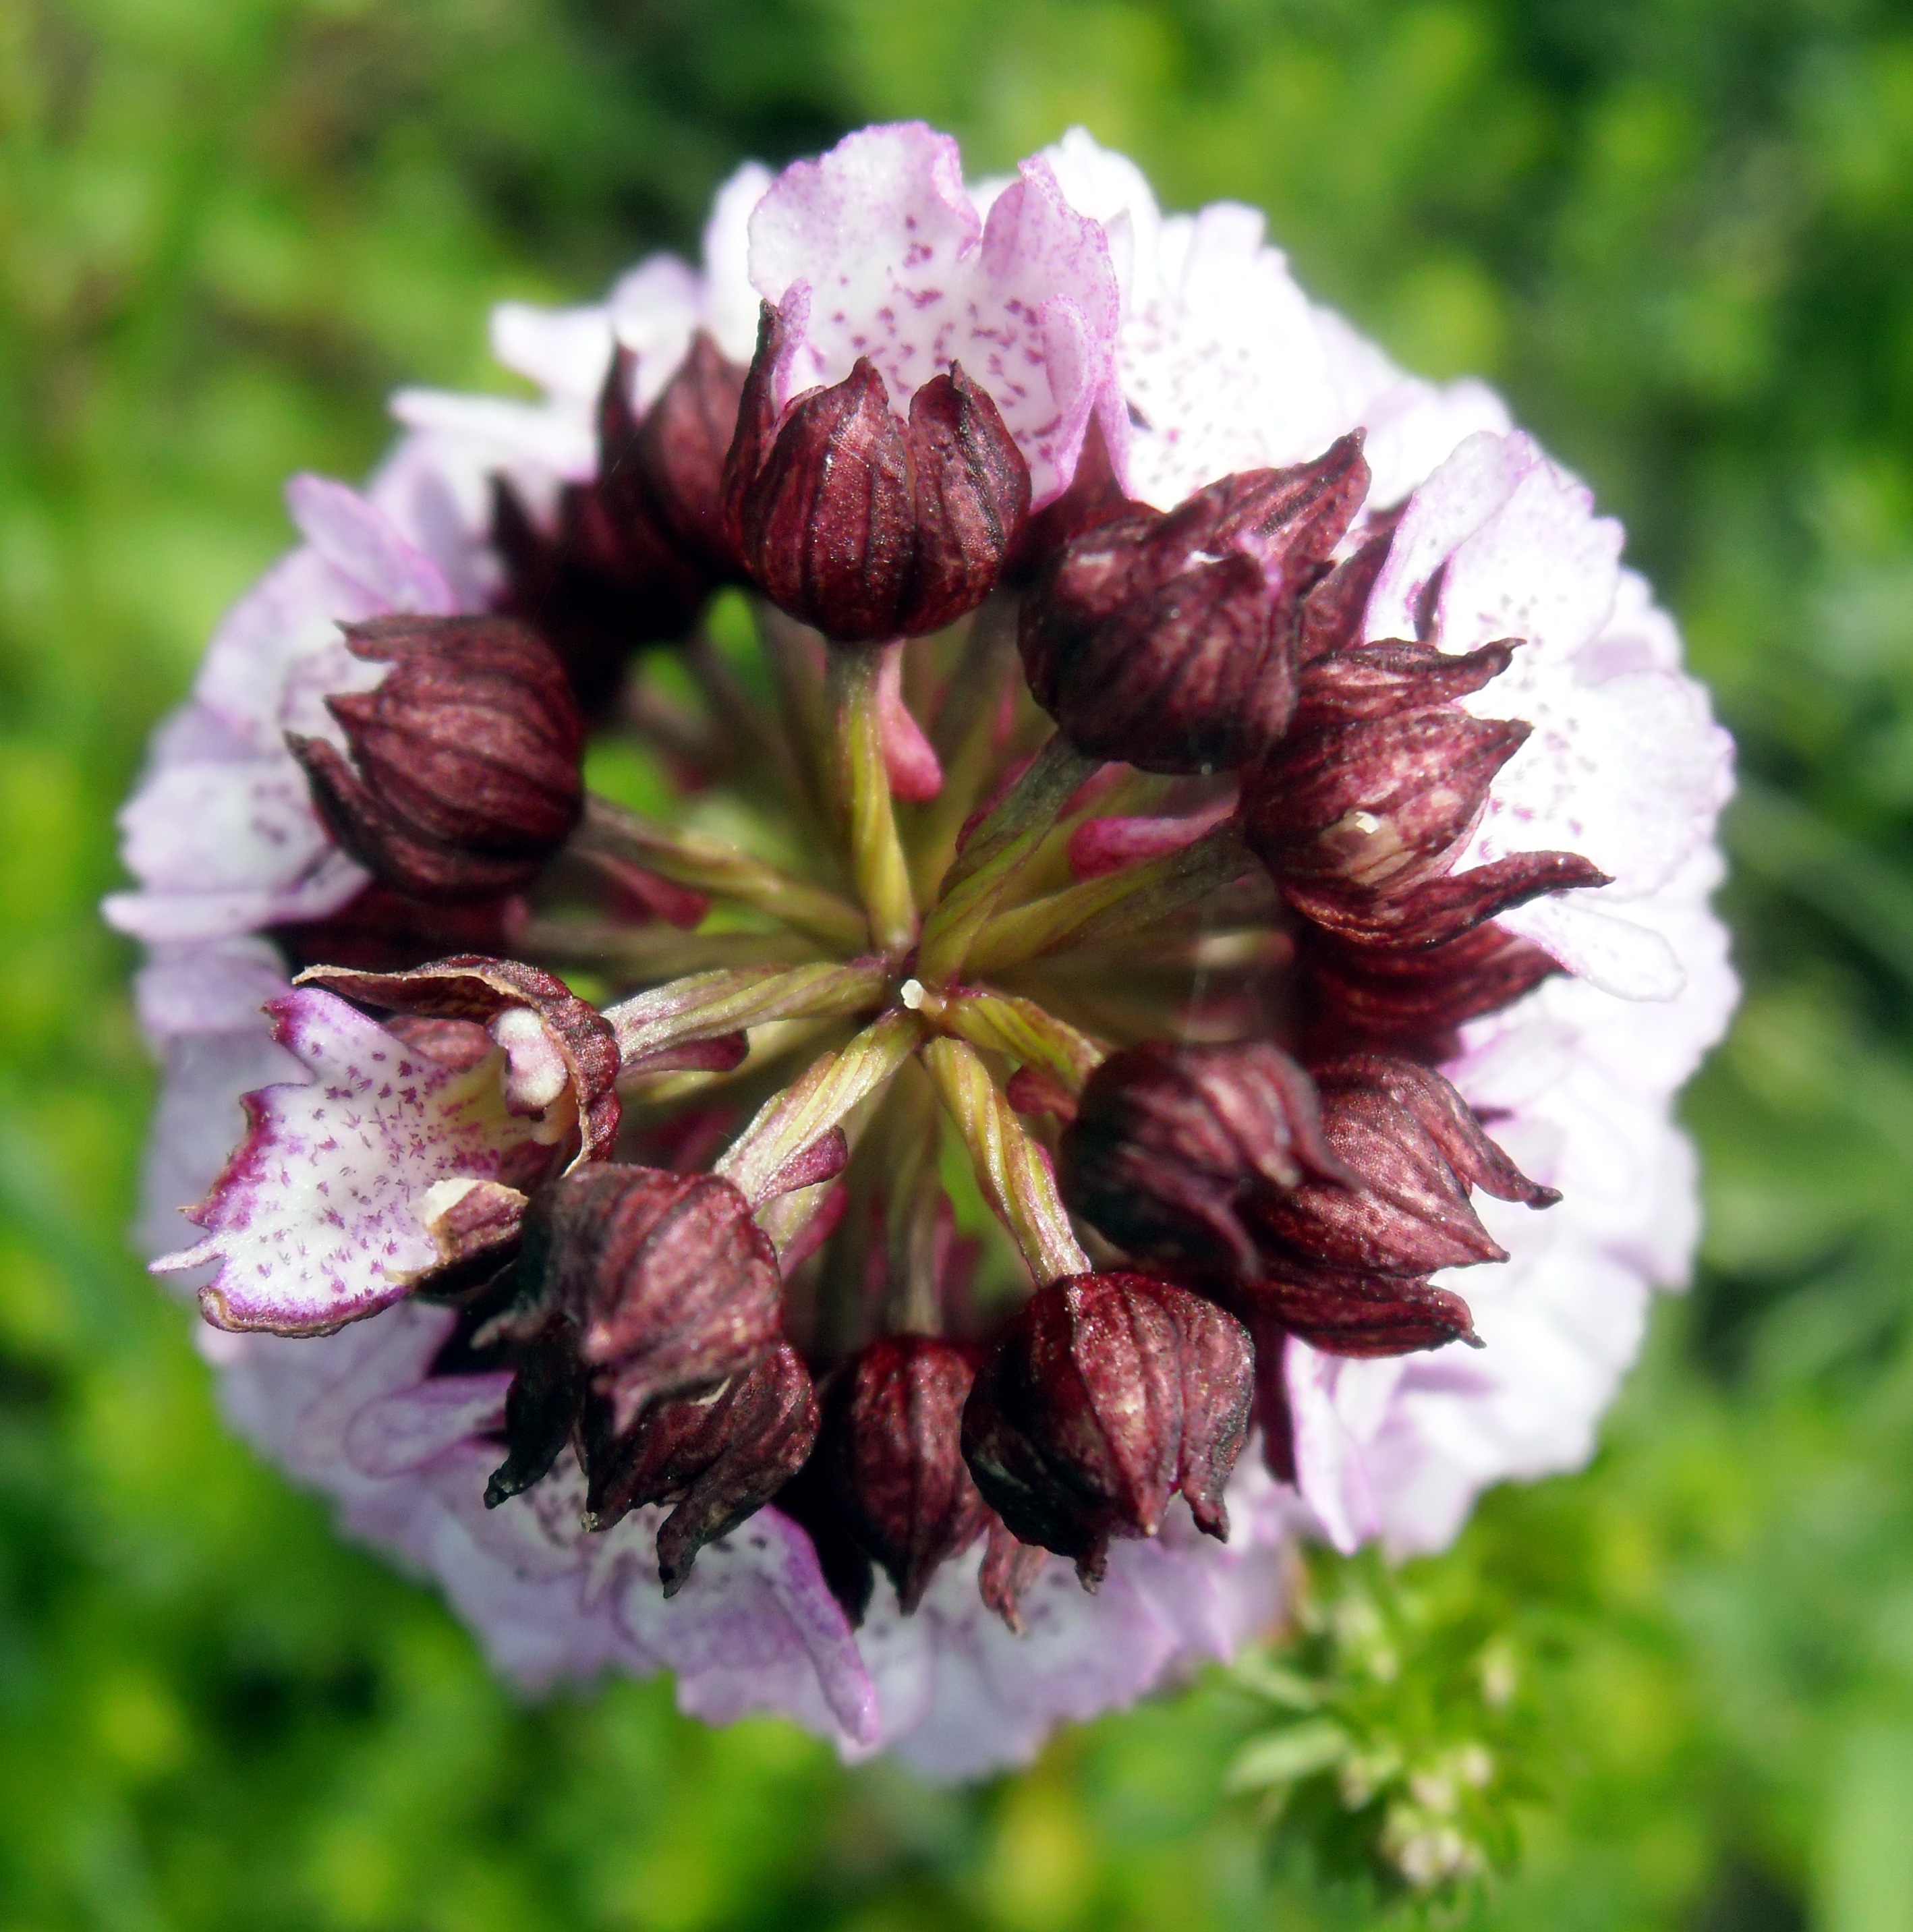
blossom, plant, flower, petal, wild, produce, botany, flora, wild flower, orchid, wildflower, flowering, macro photography, flowering plant, land plant